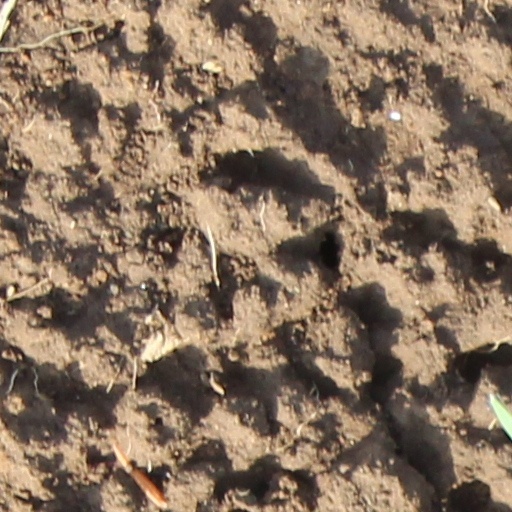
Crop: wheat